William John Hennessy

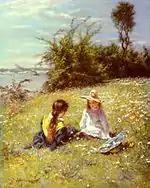
The Dandelion Clock by William John Hennessy

William John Hennessy (originally Ó hAonghusa) was born in Thomastown, County Kilkenny on 11 July 1839. His father, John Hennessy, was forced to leave Ireland in 1848 as a result of his involvement in the Young Ireland movement. He landed in Canada and settled in New York City. Hennessy, his mother Catherine (née Laffin), and brother joined their father there in July 1849. He gained admittance to the National Academy of Design in 1854 and exhibited his first works there.